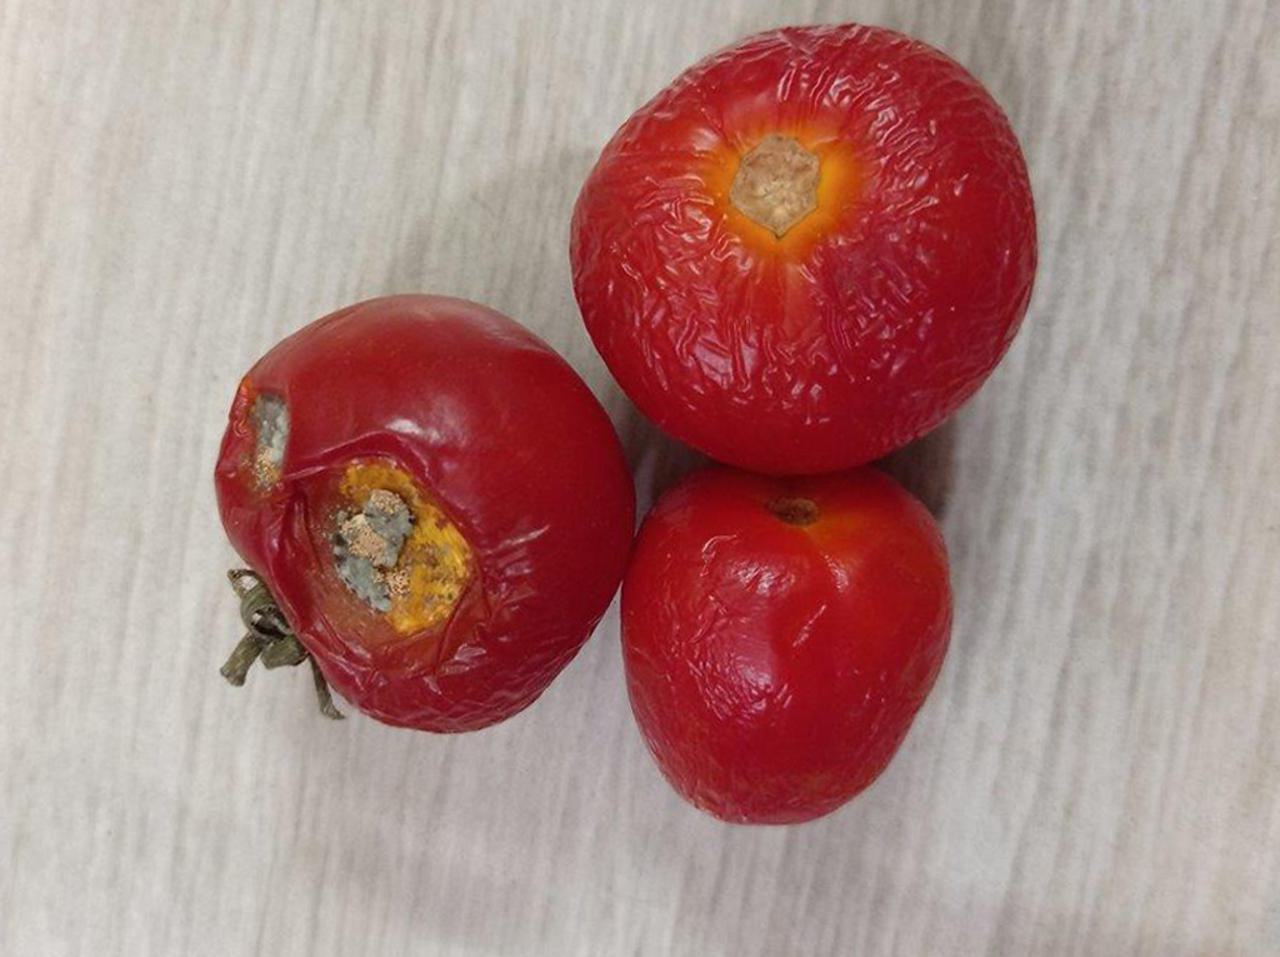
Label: Rotten